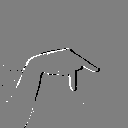
ASL letter: p